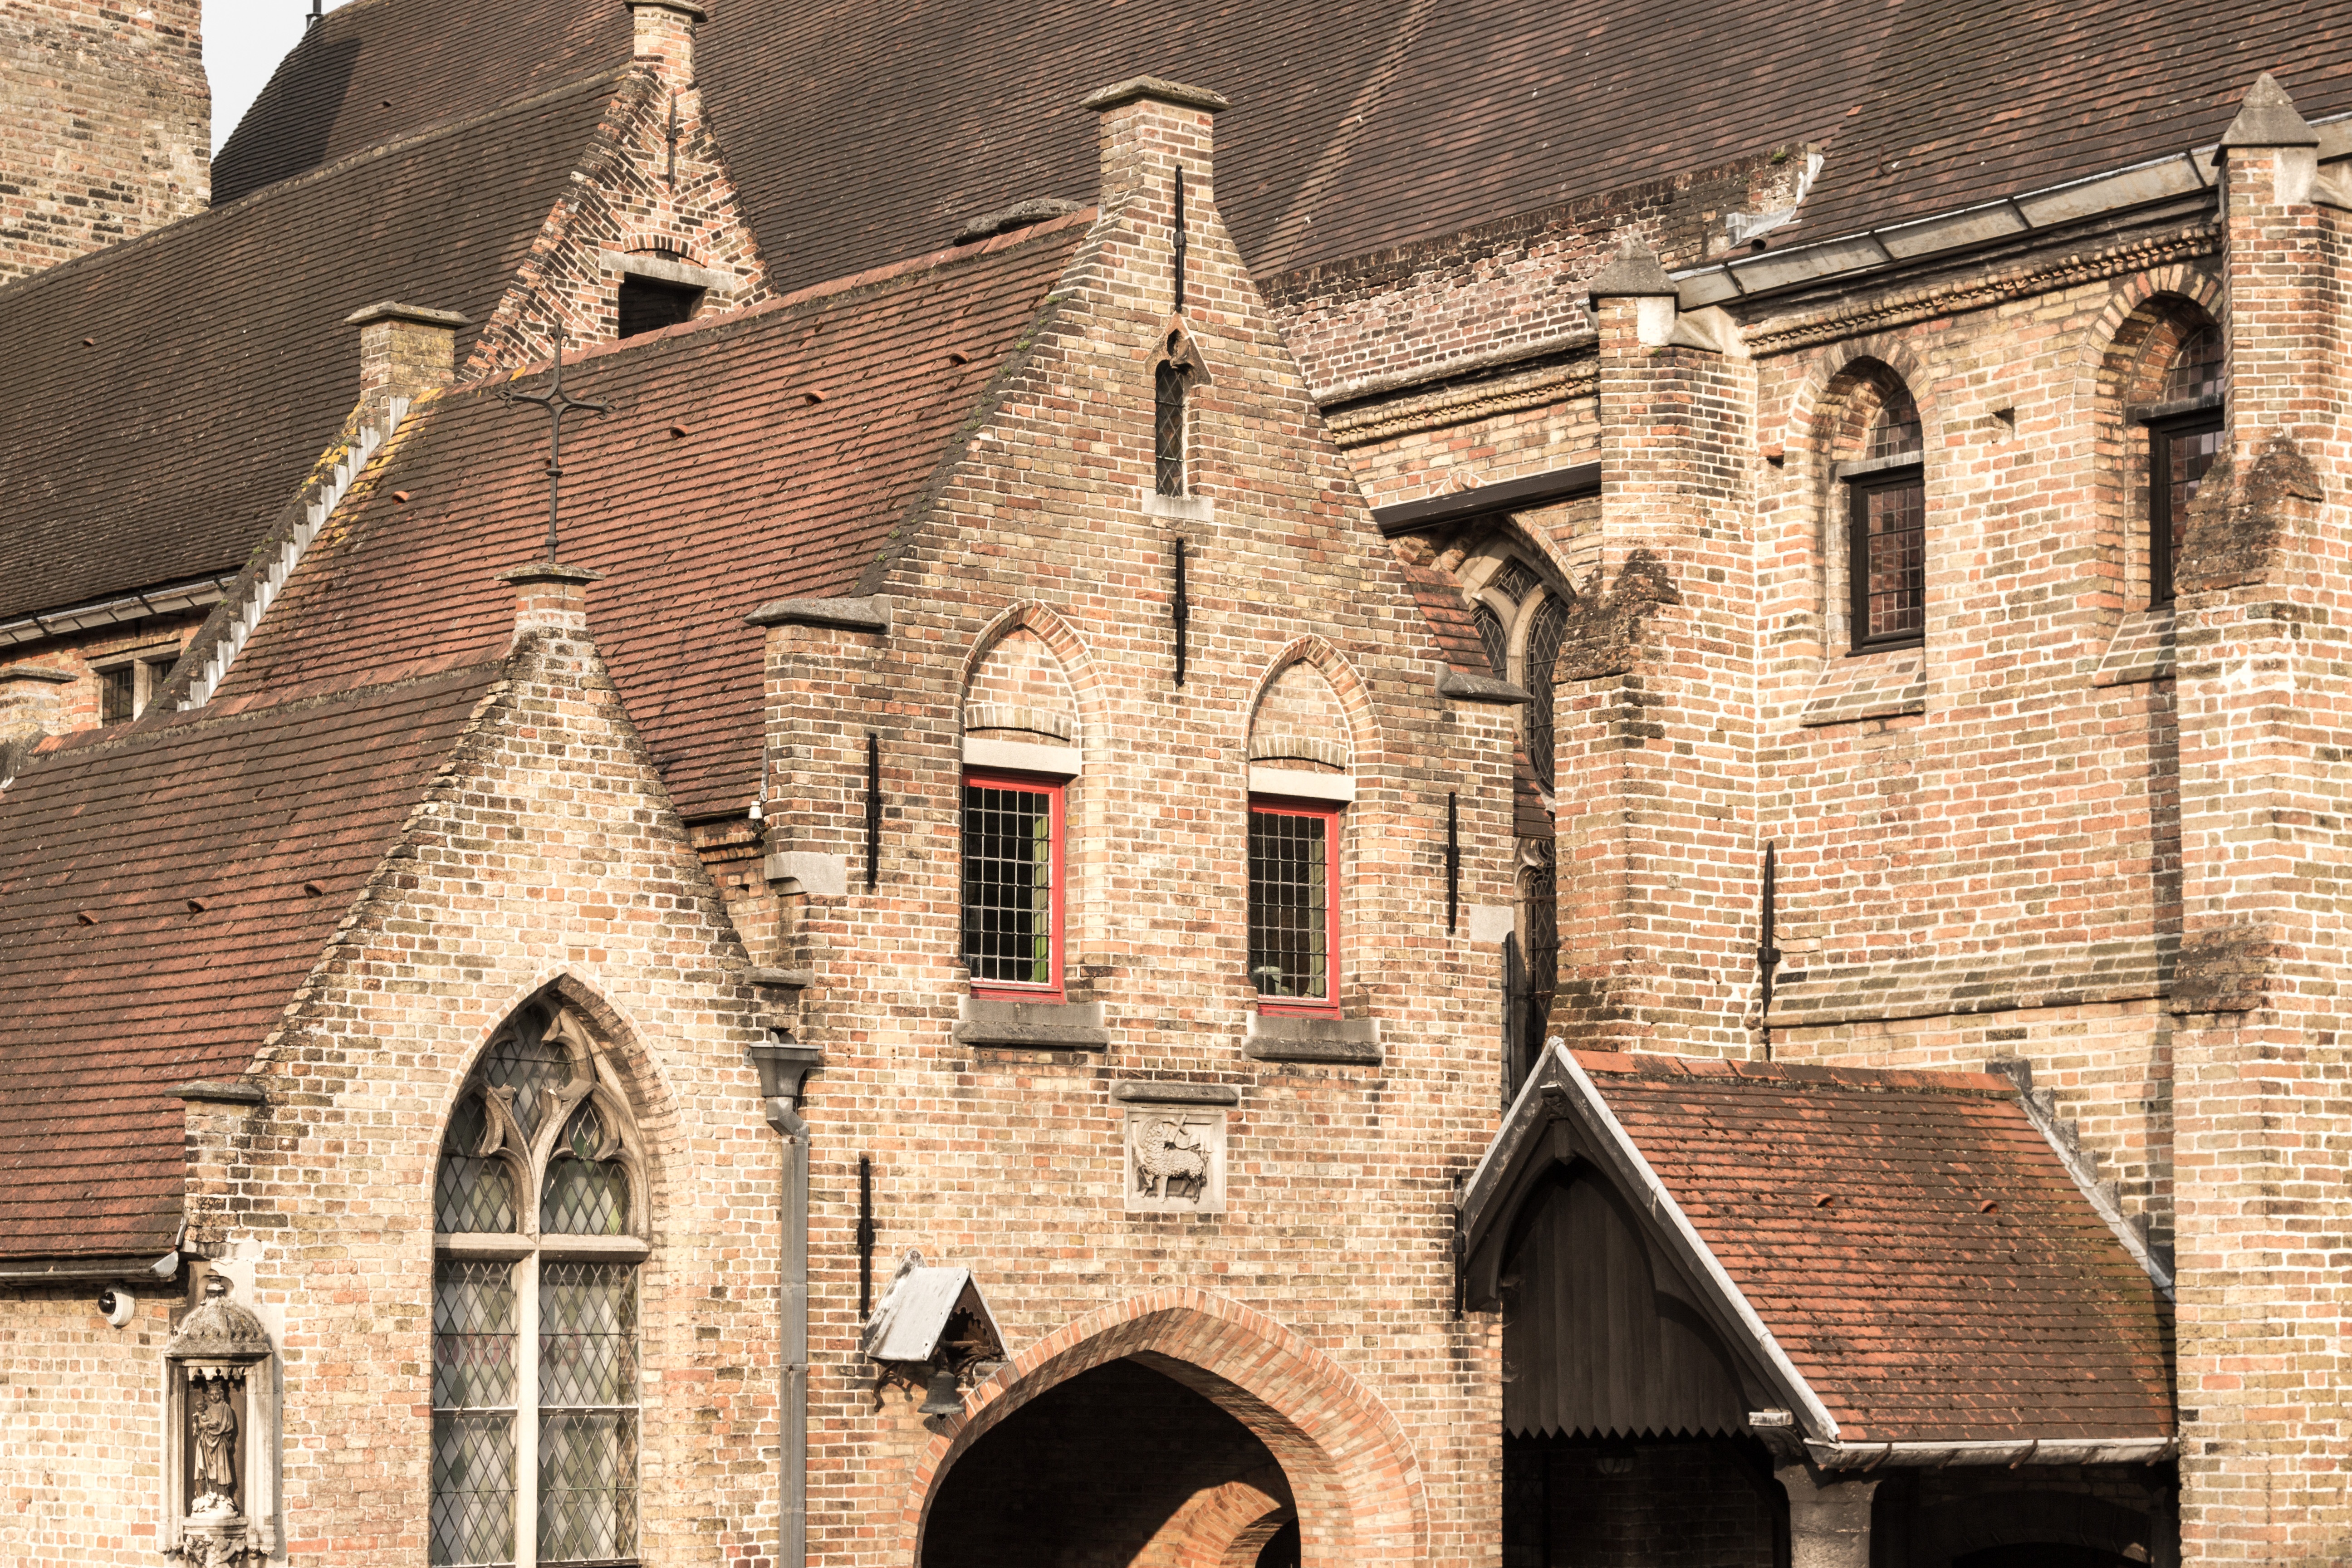
house, town, building, romantic, facade, church, chapel, brick, place of worship, belgium, places of interest, old town, monastery, synagogue, history, historically, middle ages, bruges, battlements, ancient history